Mountain Province

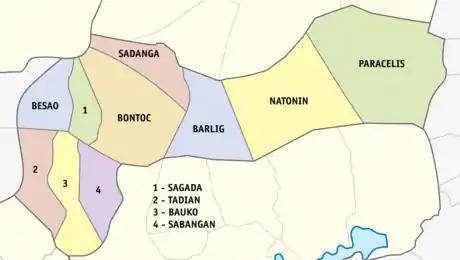
Political divisions

As of 2010, the most populous barangay in the province is Poblacion in the municipality of Paracelis, with a total of 5,687 inhabitants. Balintaugan in the municipality of Bauko has the least population with only 144.